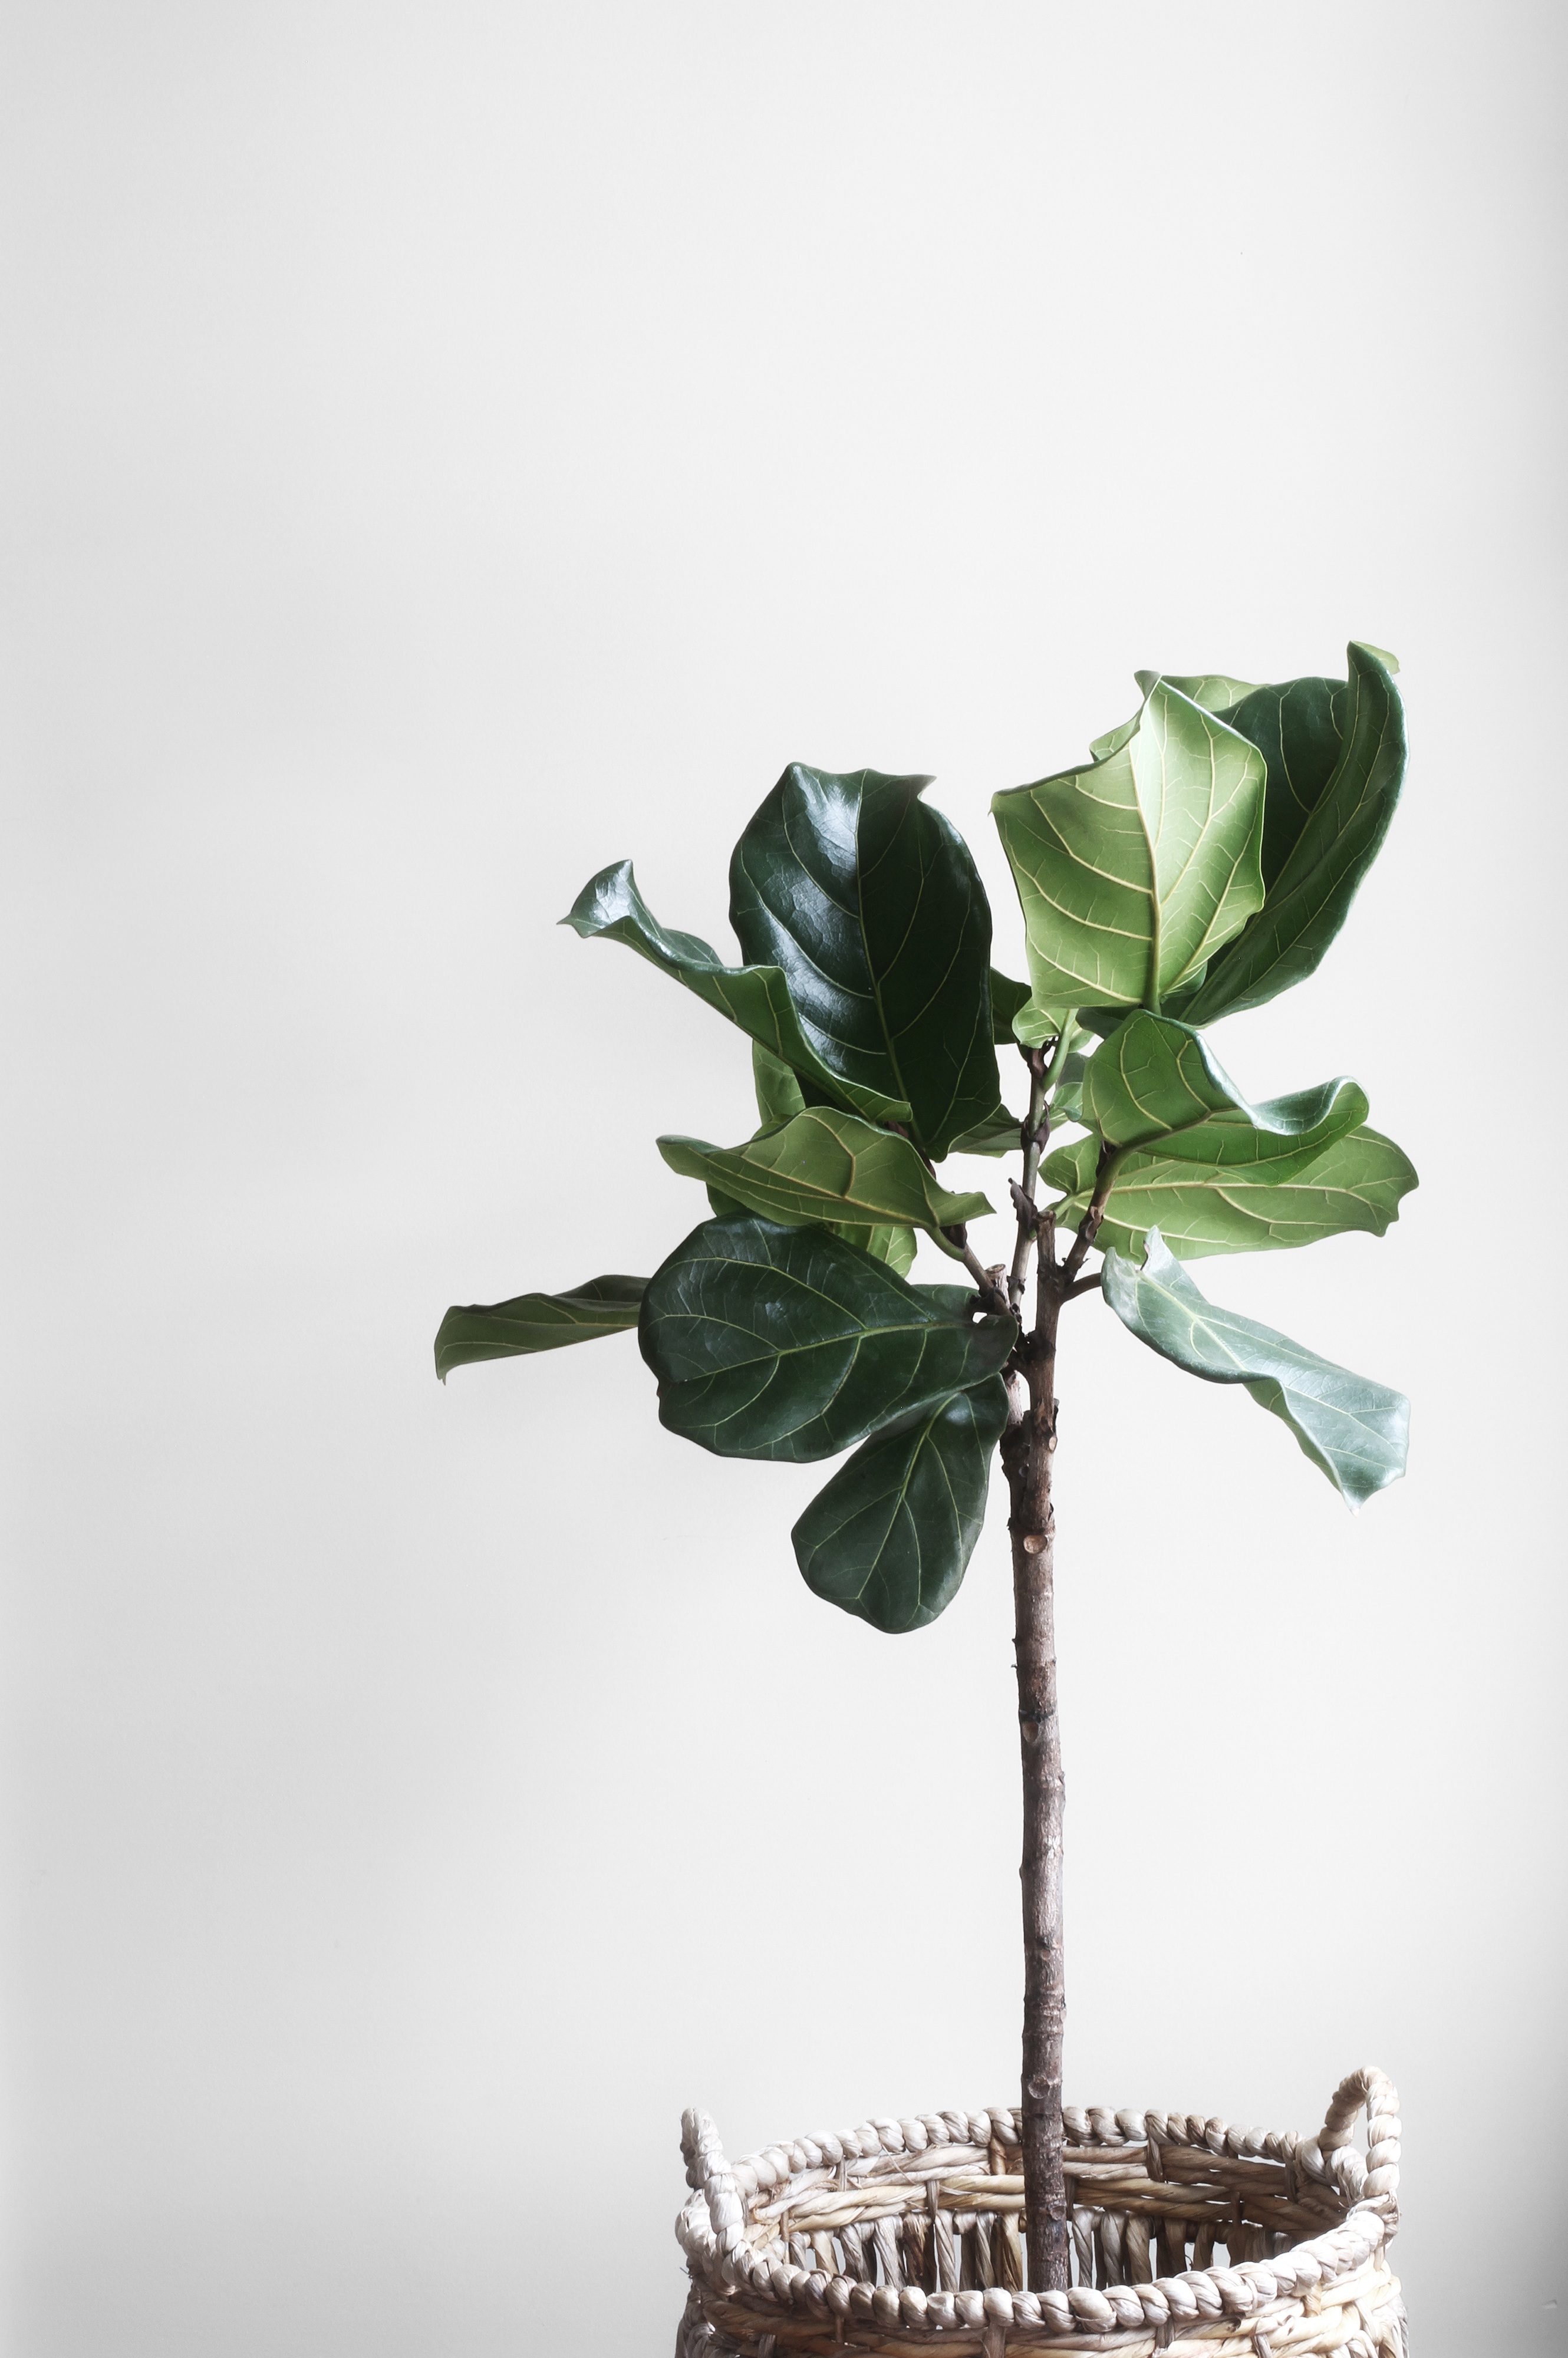
branch, plant, leaf, flower, wall, green, produce, botany, basket, flora, leaves, copy space, flowering plant, banana tree, plant stem, land plant